Confucian Shinto

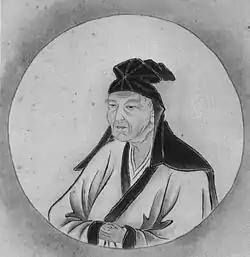
Razan Hayashi

Confucian Shinto, also known as in Japanese, is a syncretic religious tradition that combines elements of Confucianism and Shinto. It originated in Japan during the Edo period (1603–1868), and is sometimes referred to as "Neo-Confucian Shinto."